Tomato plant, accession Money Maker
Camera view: tilt-top (135 deg); turntable rotation: 240 degrees
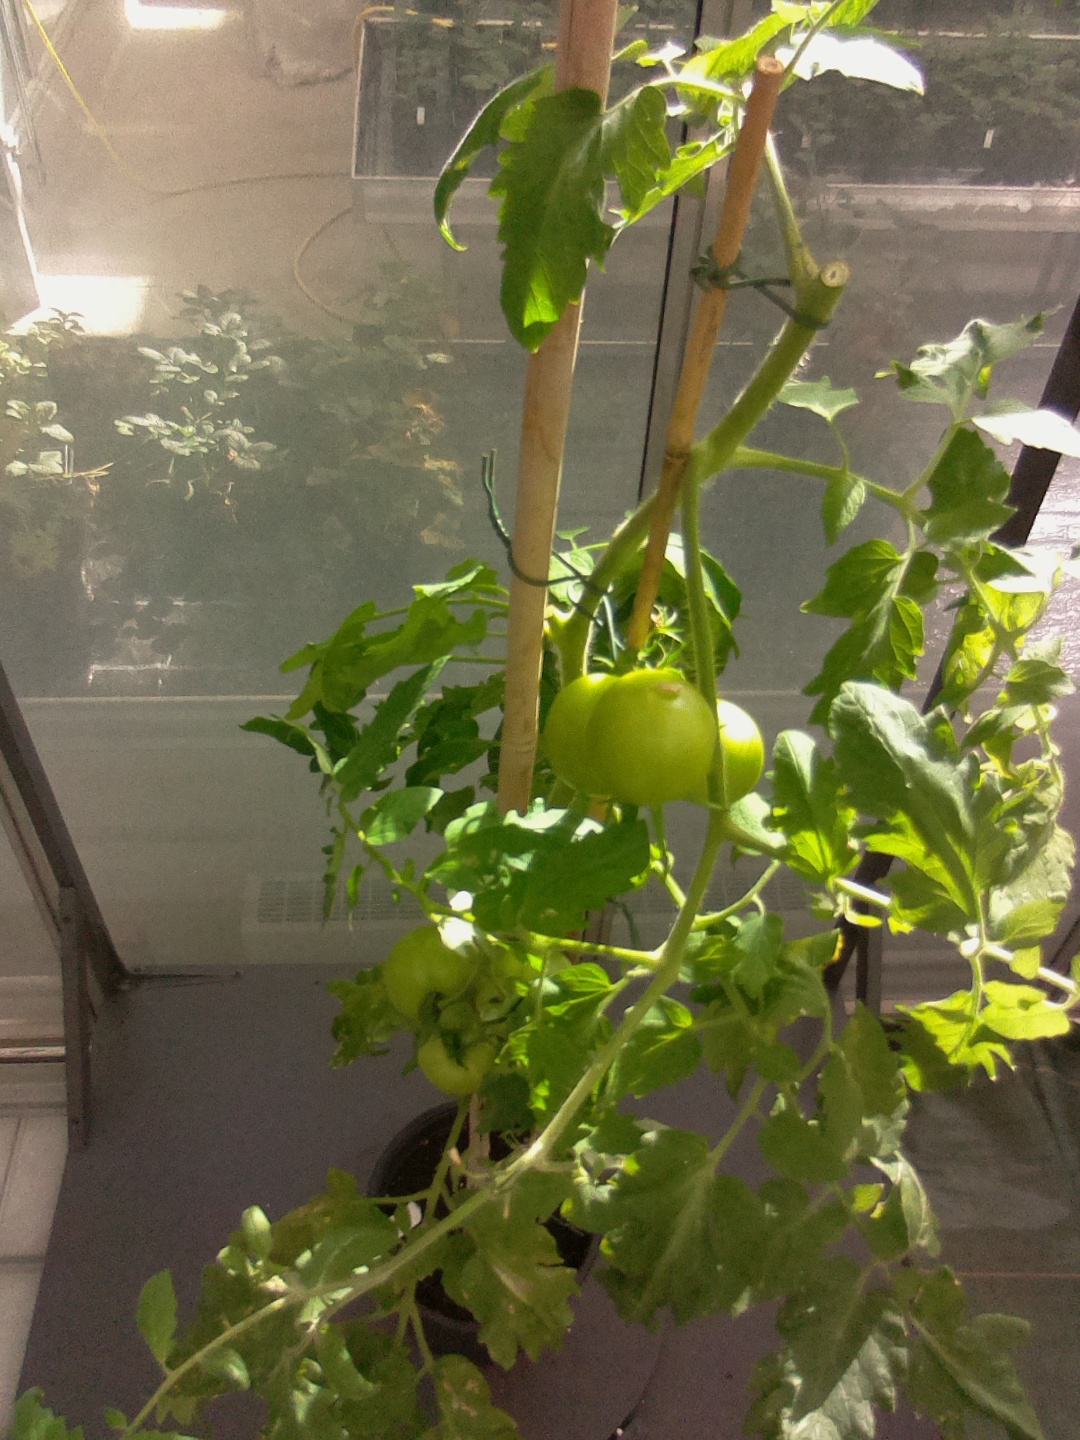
BBCH growth stage 78: 80% -90% of final fruit size